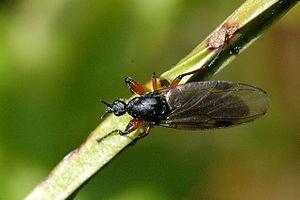
Bibio varipes est une espèce d'insectes de l'ordre des diptères et de la famille des Bibionidae.